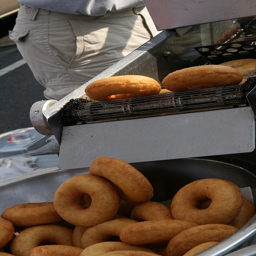
Donuts being made in factor and dropping into holding area.
A machine making donuts, depositing them into a pan.
The food is shaped in rings and is ready to be eaten.
a steel bowl with a bunch of doughnuts inside of it
A bunch of donuts coming off a machine in a donut shop.